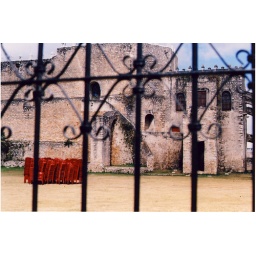
The glory of the old castle seemed at odds with the pile of plastic chairs in the mid-ground.